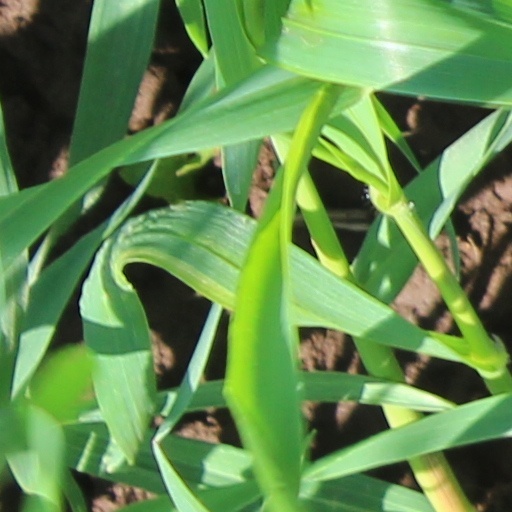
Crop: wheat